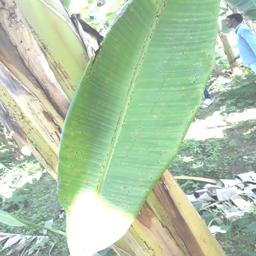
Label: BLACK SIGATOKA